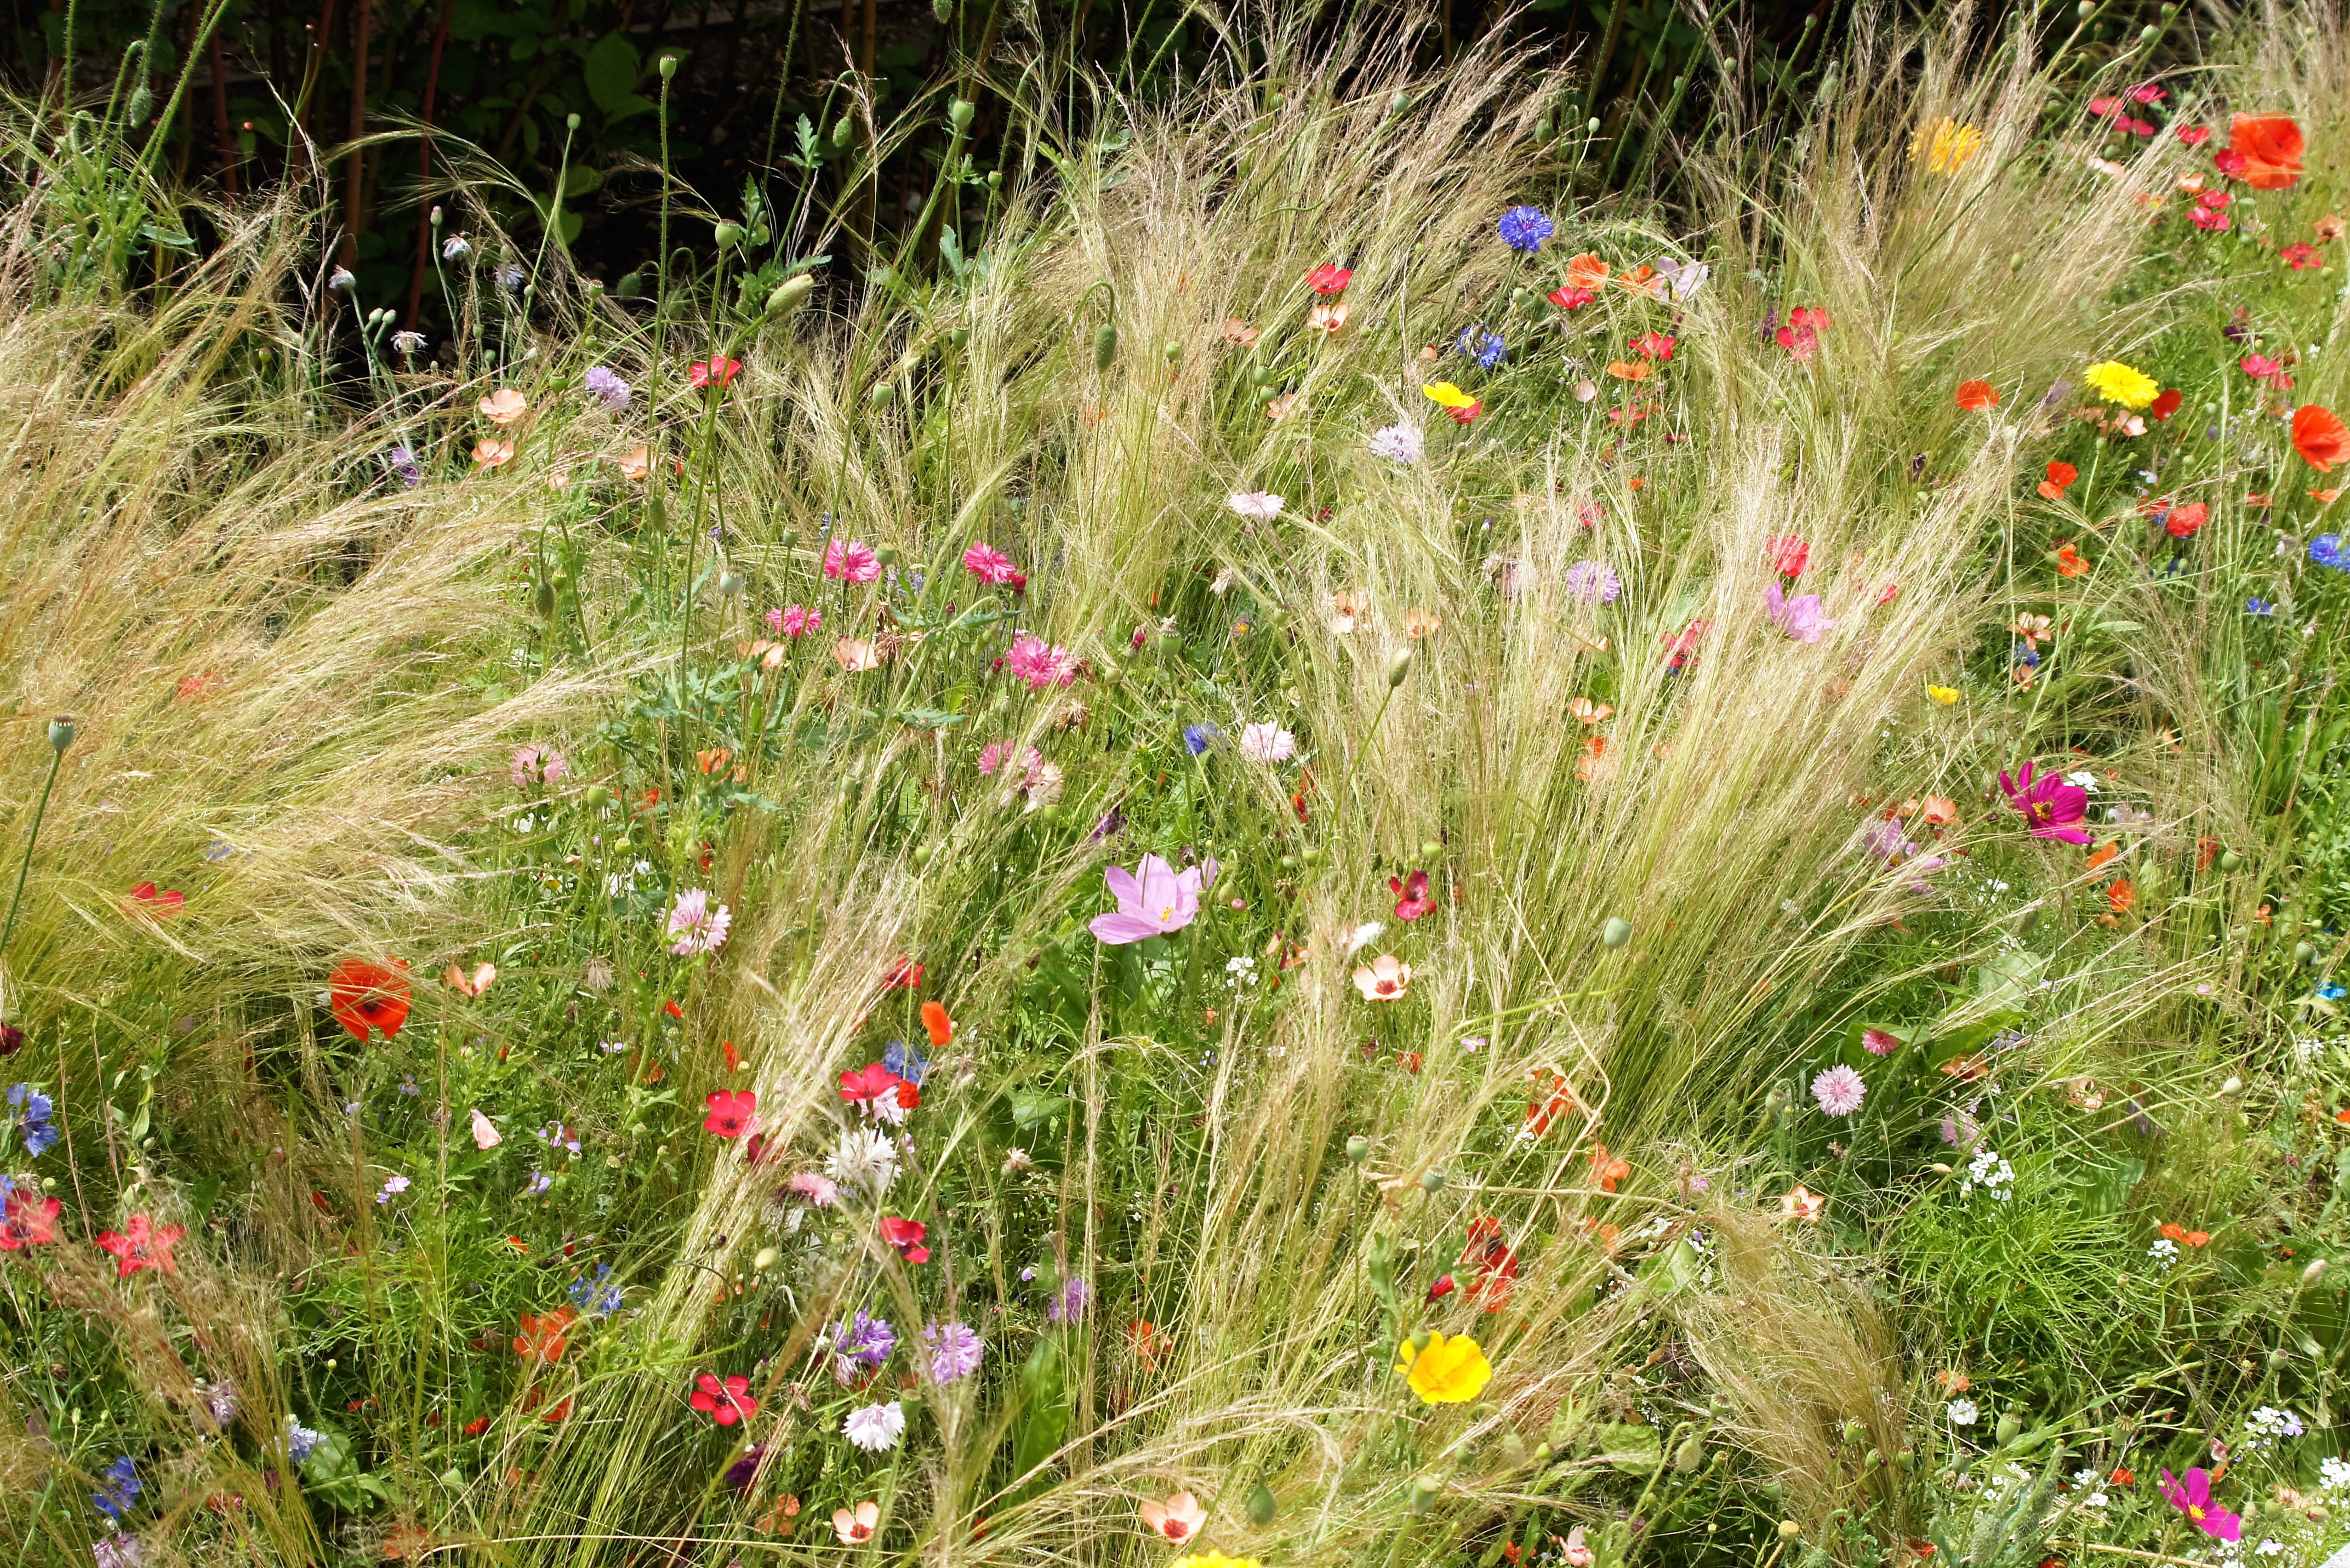
grass, plant, field, lawn, meadow, prairie, flower, herb, botany, garden, flora, wildflower, london, grassland, habitat, ecosystem, flowering plant, annual plant, natural environment, grass family, land plant, castilleja